Leopold, Duke of Bavaria

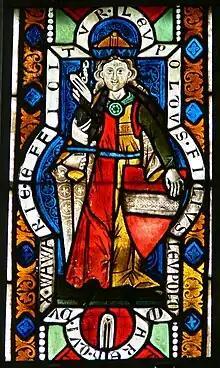
Heiligenkreuz Abbey, Lower Austria, c. 1290

Leopold (c. 1108 – 18 October 1141), known as Leopold the Generous, was Margrave of Austria (appearing in lists as Leopold IV) from 1136, and Duke of Bavaria from 1139 until his death in 1141.